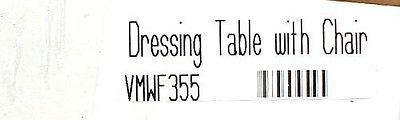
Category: table